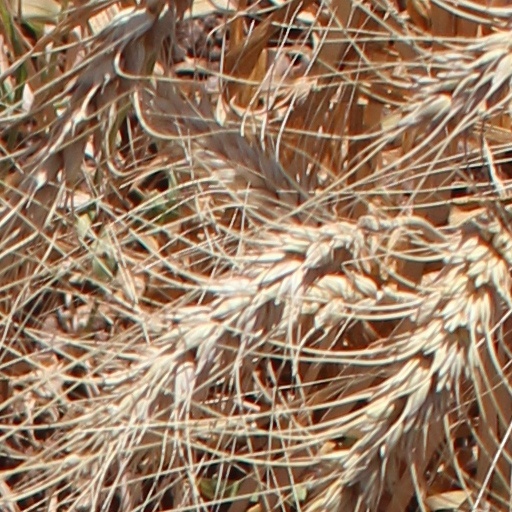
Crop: wheat